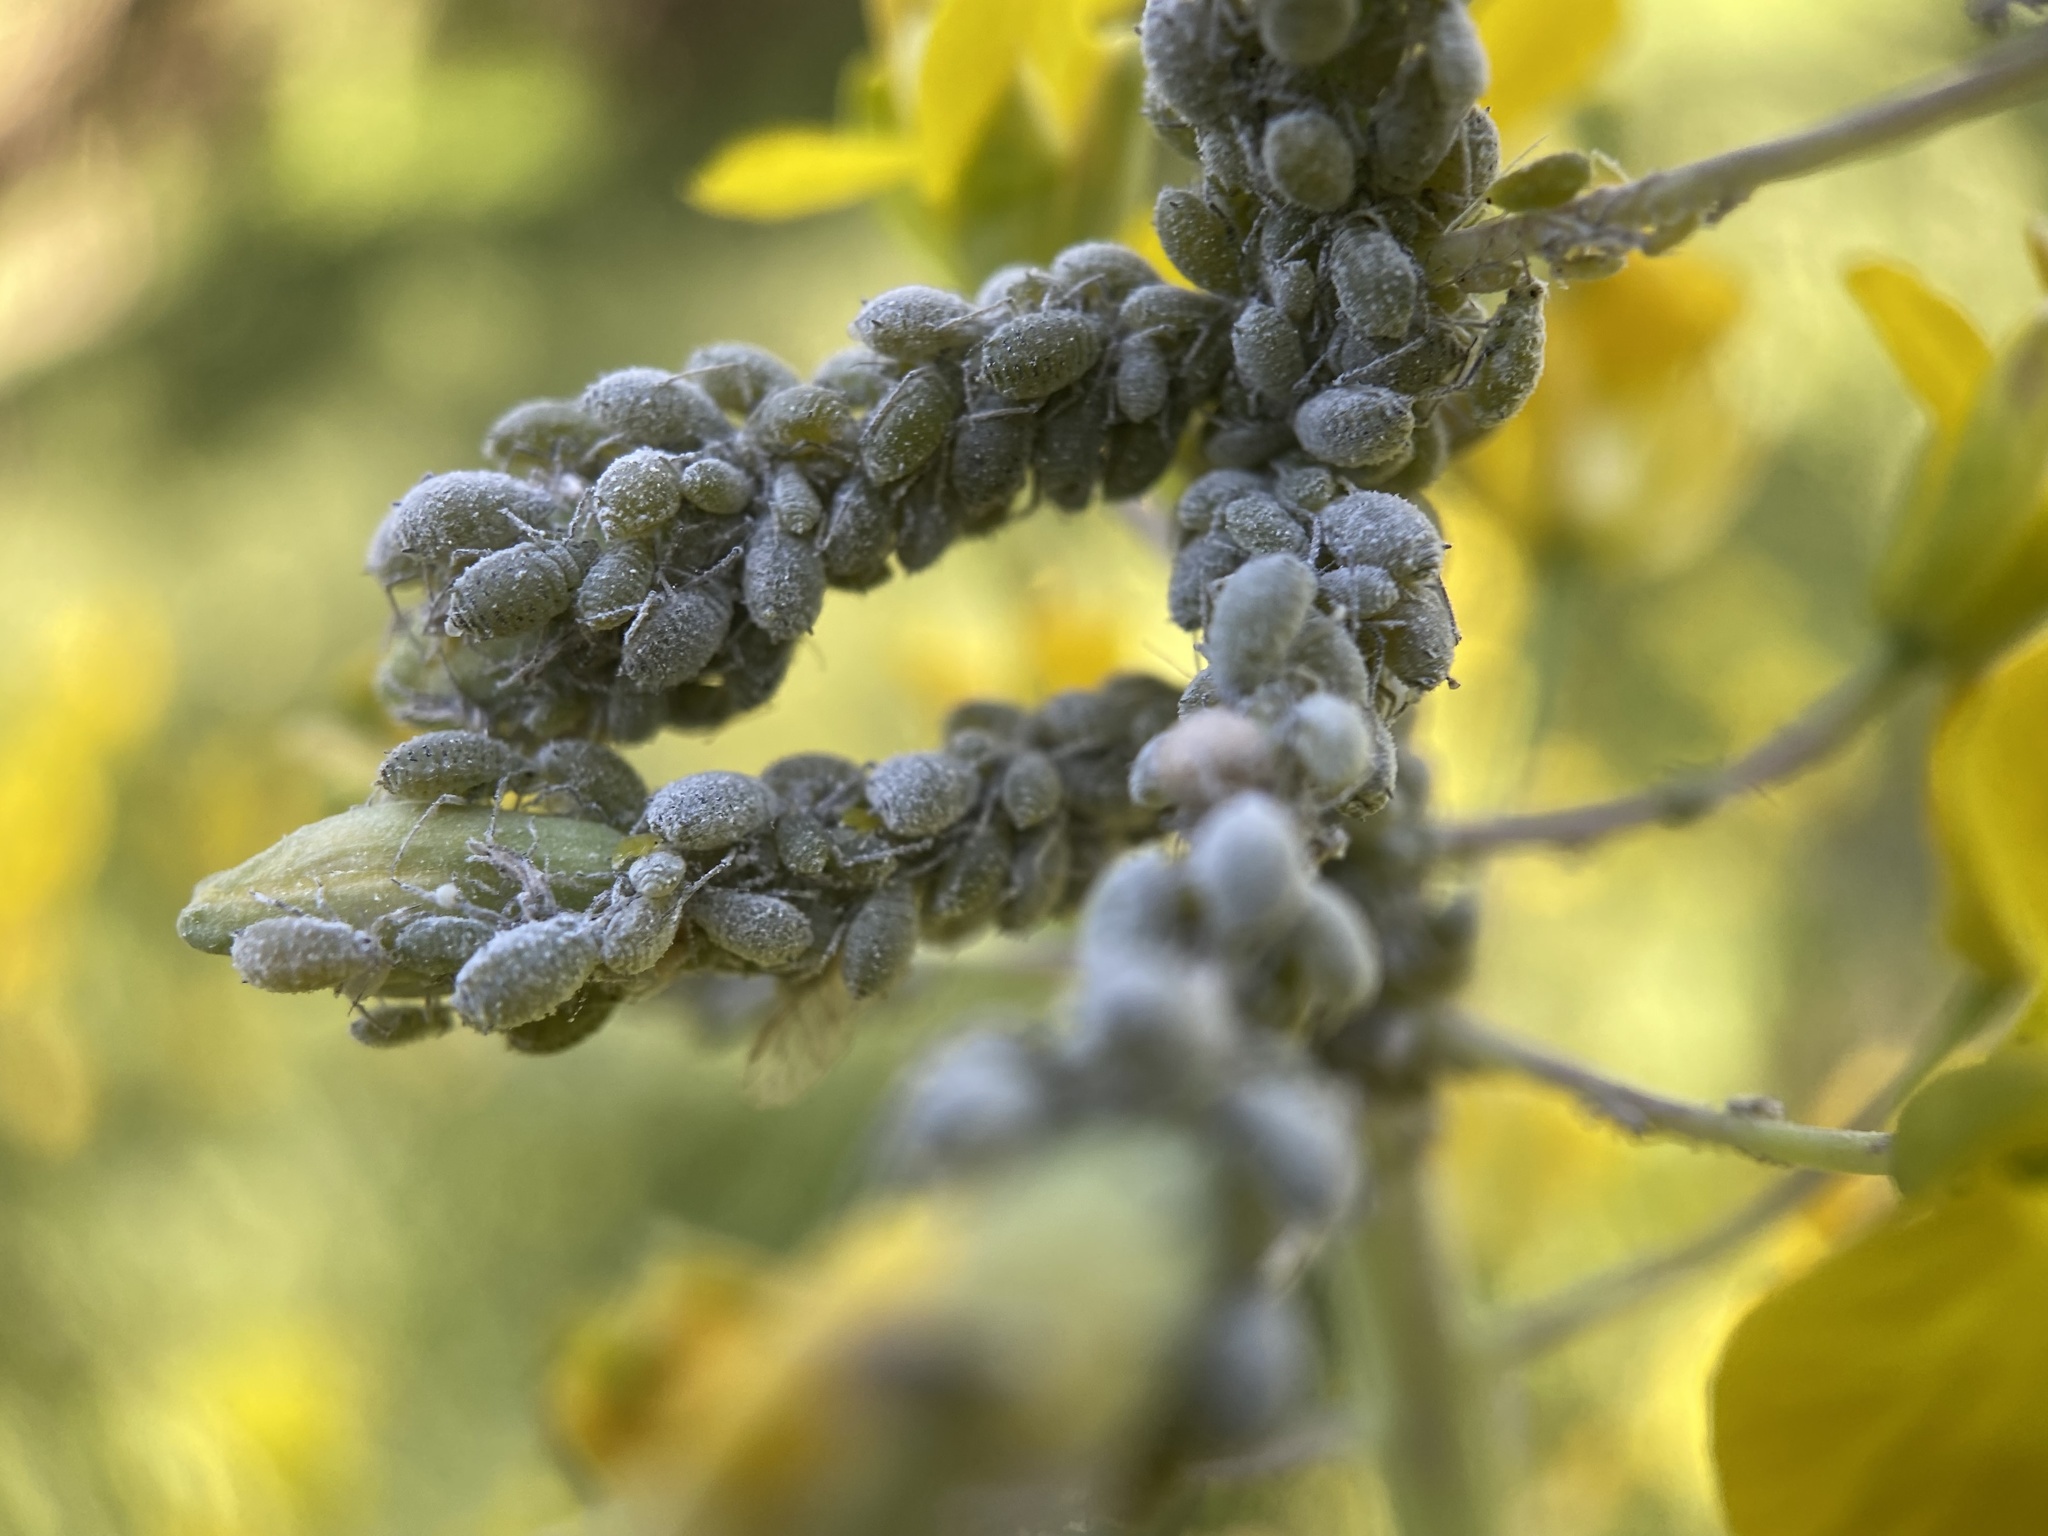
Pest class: cabbage_aphid